Anugrah Narayan Sinha

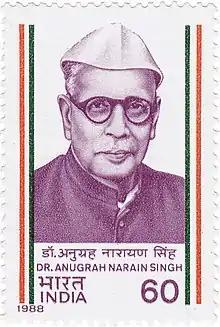
Anugrah Narayan Singh on a 1988 stamp of India

In 1917, heeding the call of Mahatma Gandhi to the nation, he left his flourishing law practice to join the Champaran Satyagraha movement. The Champaran experiment formed a vital chapter in the development of the Gandhian method in India and he was catapulted to the national stage. He served as a teacher in Bihar Vidyapeeth founded by Rajendra Prasad for motivating young meritorious youths. Among his first students was young Jayprakash Narayan. In 1922 he organized the Gaya Congress. In the following year he became one of the General Secretaries of the All India Congress Committee (AICC). When Rajendra Prasad was elected Chairman of Patna Municipality, Sinha was elected Vice-Chairman. As he was soon elected Chairman of the Gaya District Board, he resigned. He was the pivotal force behind the Civil Disobedience Movement led by M K Gandhi, in the year 1930 which is considered an important milestone in the history of Indian Nationalism.